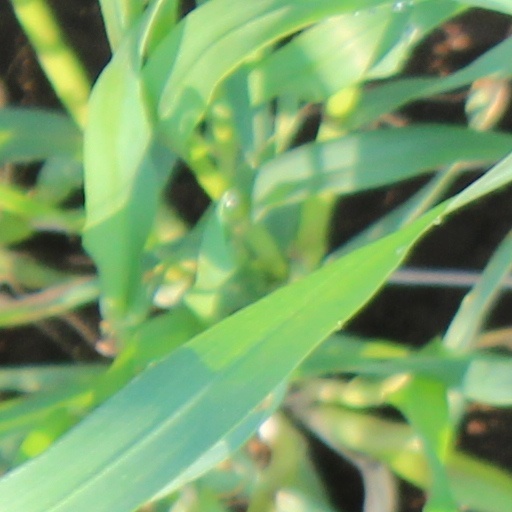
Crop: wheat